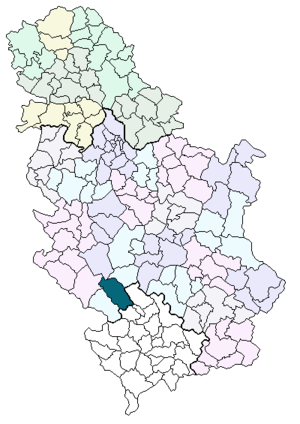
Dojeviće, en serbe cyrillique Дојевиће, est un village de Serbie situé dans la municipalité de Novi Pazar, district de Raška.